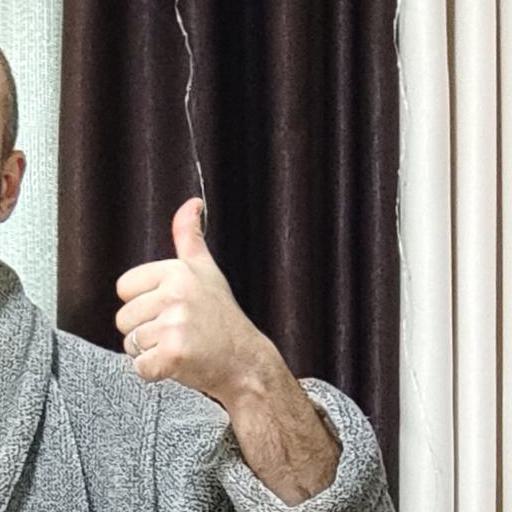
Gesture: like